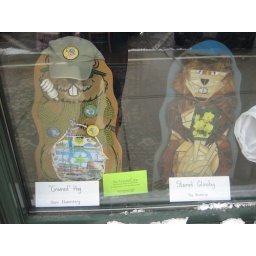
&amp;quot;Greened&amp;quot; hog and a stained glass groundhog. Displayed in the windows of the Opera House..